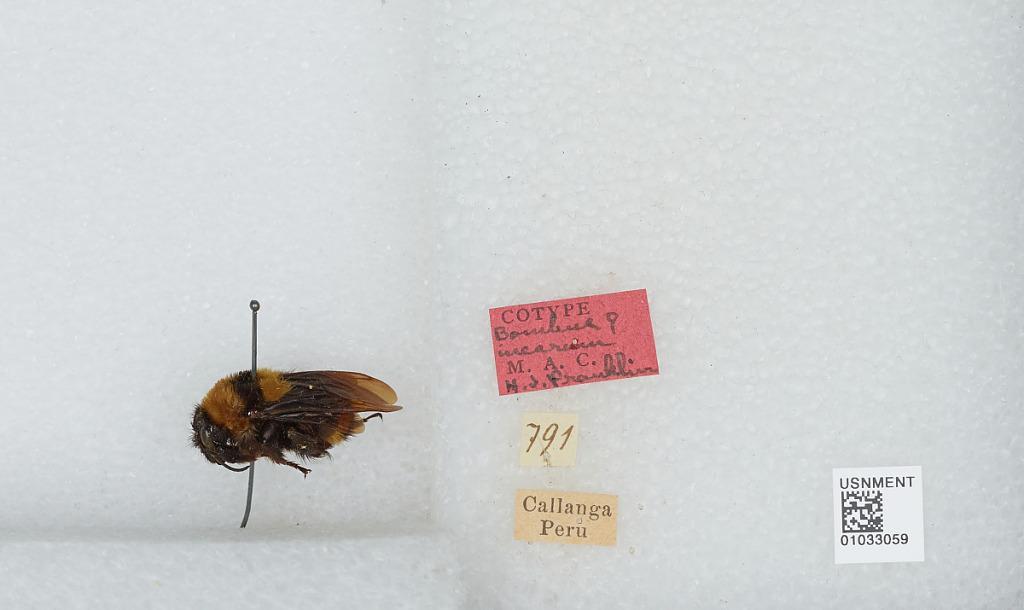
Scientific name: Bombus (Fervidobombus) transversalis (Olivier)
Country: Peru
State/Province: Huanuco
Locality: Callanga